Christianisation of Anglo-Saxon England

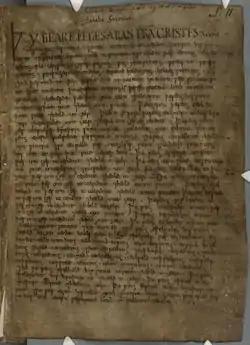
A page from Corpus Christi College Cambridge MS 173, which contains the oldest surviving copy of Ine's laws.

The year in which Penda became king of Mercia is unclear, with Bede claiming he came to the throne in 633 after his victory over Eadwine of Deira at the battle of Heathfield. At this time, Bede further records that both Penda and the other Mercians were heathen. During his kingship he extended the borders of Mercia to the north, east and south through military victories. Though Bede does not list him as a bretwalda, at the time of his death he was dominant over the southern English kingdoms and throughout his life he upheld alliances with the Welsh kingdom of Gwynedd. Penda's adherence to the traditional religion led to him being regarded as a distinct other to the Northumbrians, with Bede describing his acts as evil and recording that Bishop Aiden performed a miracle to stop the king burning down the royal seat at Bamburgh. In addition to killing Eadwine, he further killed Oswald of Northumbria at the battle of Maserfelth.